Dewcar

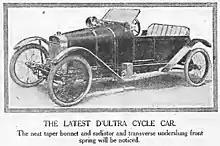

Harold Dew left the company in February 1914 and set up a new concern at Charlotte Place, Clapham, London registered as D.U. Manufacturing Co making a car called the D'Ultra. This was available as either a two-seat car or delivery van and used a water-cooled Chater-Lea 8 hp 50-degree V-twin engine with 4-speed friction transmission. This transmission involved a prop-shaft to which was attached a friction disc driving a countershaft and thence by a single roller chain to the cantilever sprung rear axle, which was not fitted with a differential. The front suspension was by a transverse semi-elliptic leaf spring, and the steering was of the rack and pinion type. As was common with cycle cars the braking was only on the rear wheels, and while this was initially described as being both by internal expanding and contracting types operating on two drums the reality was rather different (see below). The ladder frame is described as being 'made of re-inforced ash, and is of quite simple design with only three cross-members'. Price was £115 complete with head lamps, hood, and wind screen.